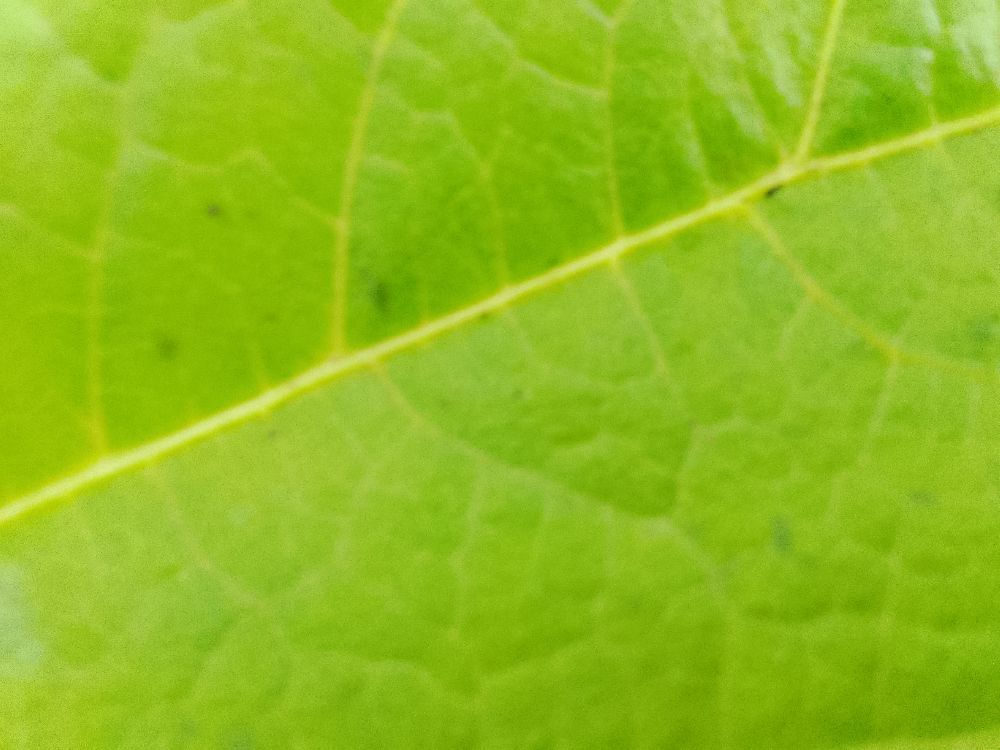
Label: healthy